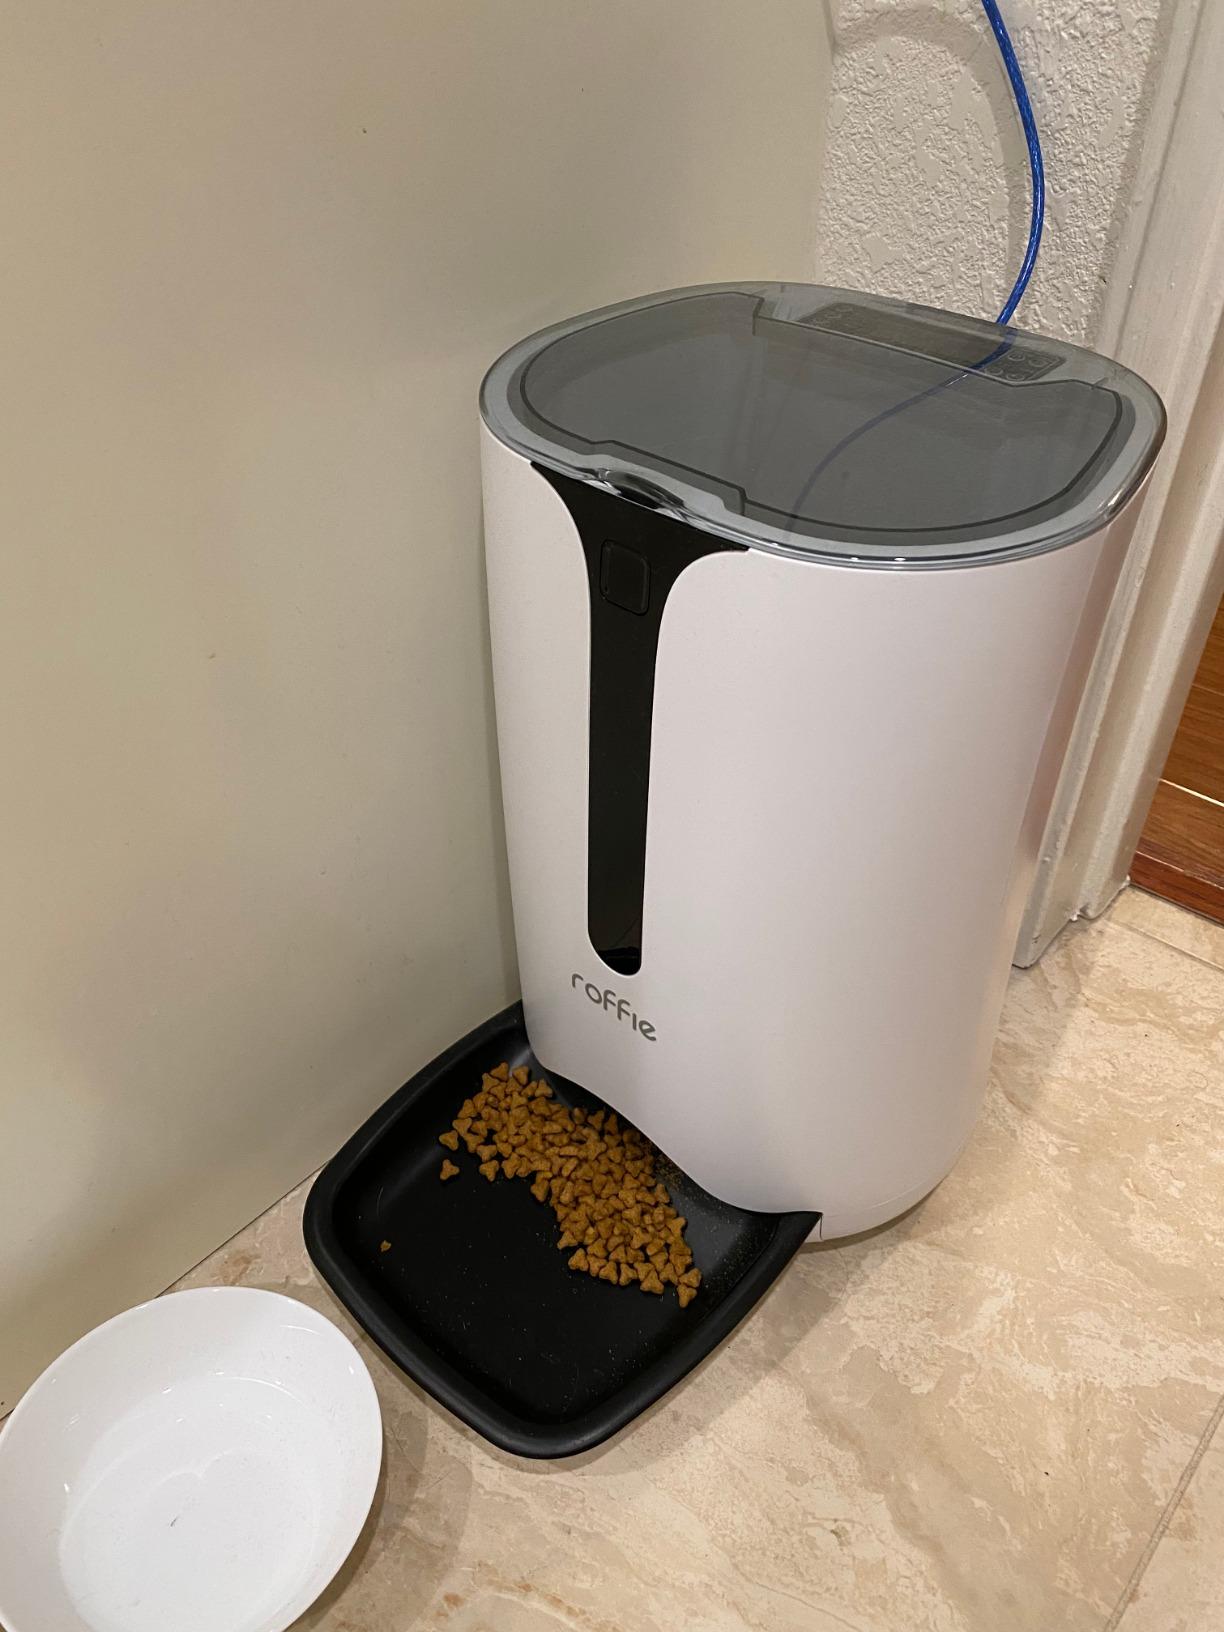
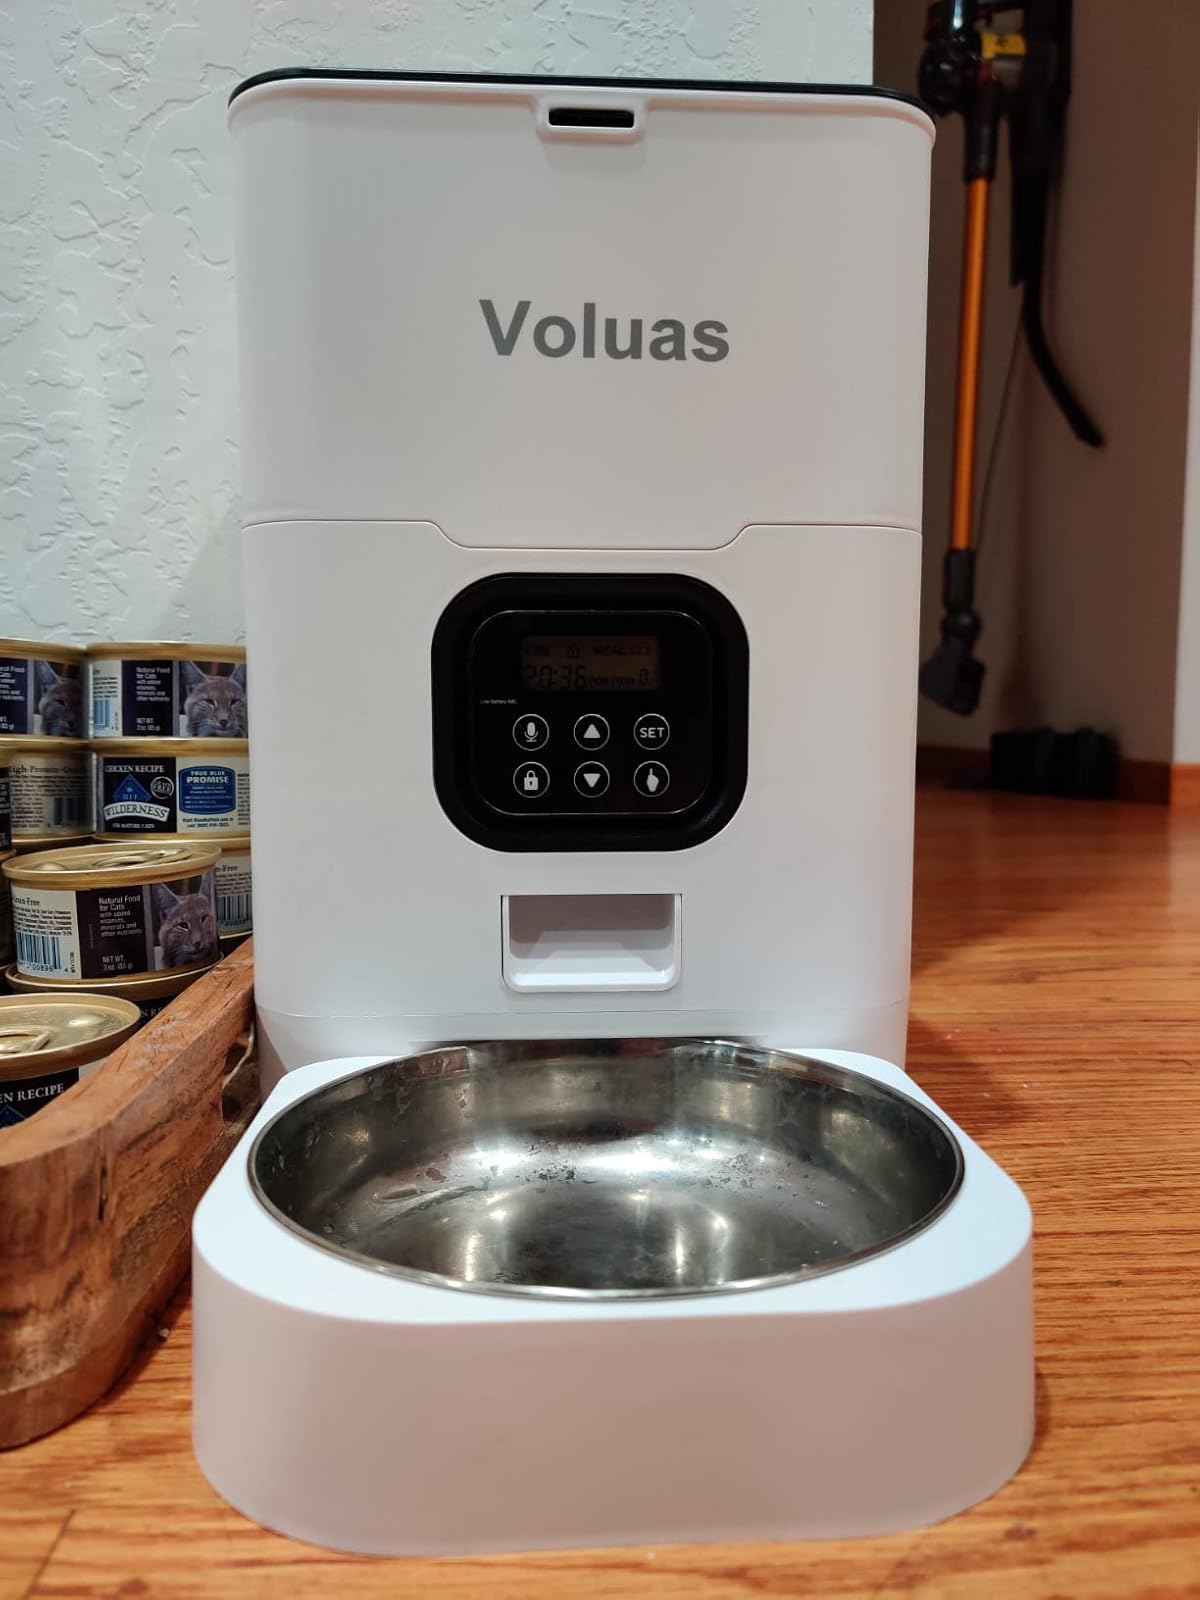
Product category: items_feeder
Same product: no